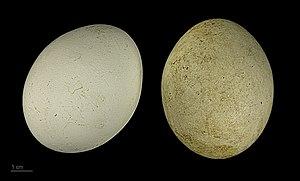
L'érismature rousse est une espèce de canard qui possède une caractéristique particulière : elle préfère fuir le danger à la nage ou en plongée plutôt que de s'éloigner à tire-d'aile. En vol, ses petites ailes battent si vite qu'elles bourdonnent.